AS/NZS 3112

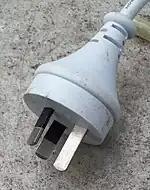
Australasian standard three pin plug, with part insulation on the Active/Line and Neutral pins.

AS/NZS 3112 is the harmonised Australian and New Zealand Standard for AC power plugs (male) and sockets (female). The International Electrotechnical Commission (IEC) "world plugs" website defines this design as Plug Type I. The plug consists of two flat pins forming an inverted V-shape, plus a vertical earthing pin below of a slightly longer length. Double insulated appliances may omit the earth pin. When viewing a plug from the rear, and the earth pin downwards, the top left pin is active and the top right pin is neutral. The shank of the active and neutral pins of every 10 amp and 15 amp flat-pin plug sold after 3 April 2005 are required to be insulated, in accordance with AS/NZS 3112:2000.